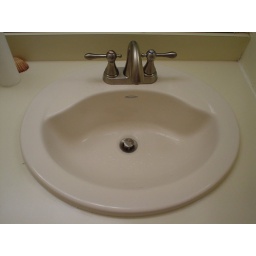
new sink in the bedroom bathroom